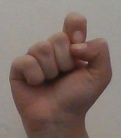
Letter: fa